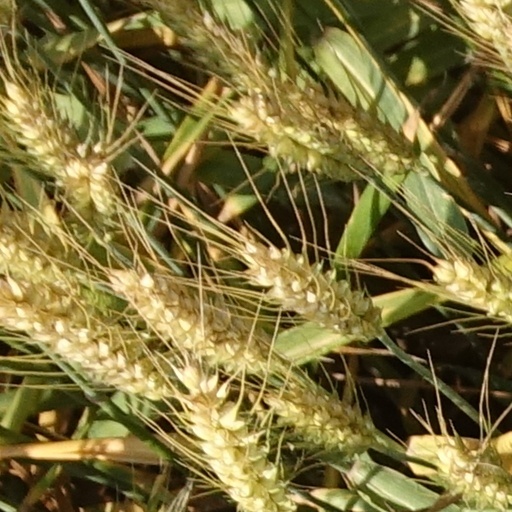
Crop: wheat